Bethlehem Convention Palace

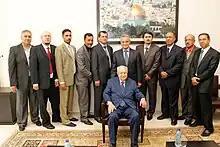
Saed Khoury at the Convention Palace with the Palace Management

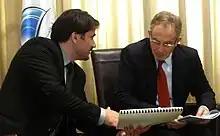
Tony Blair with George Bassous, General Manager of the Palace

The Convention Palace company published these specifics:At the Southern part of Bethlehem City, the Convention Palace stands on 32,000sqm of land just opposite to the historic Solomon's Pools site with a total land area 240,000 sqm. The Construction of the Convention Palace came in response to the initiative of the late Palestinian President Yasser Arafat in 1999 to host the World Economic Forum of 2000 in the City of Bethlehem and for future local and international conferences in Palestine.